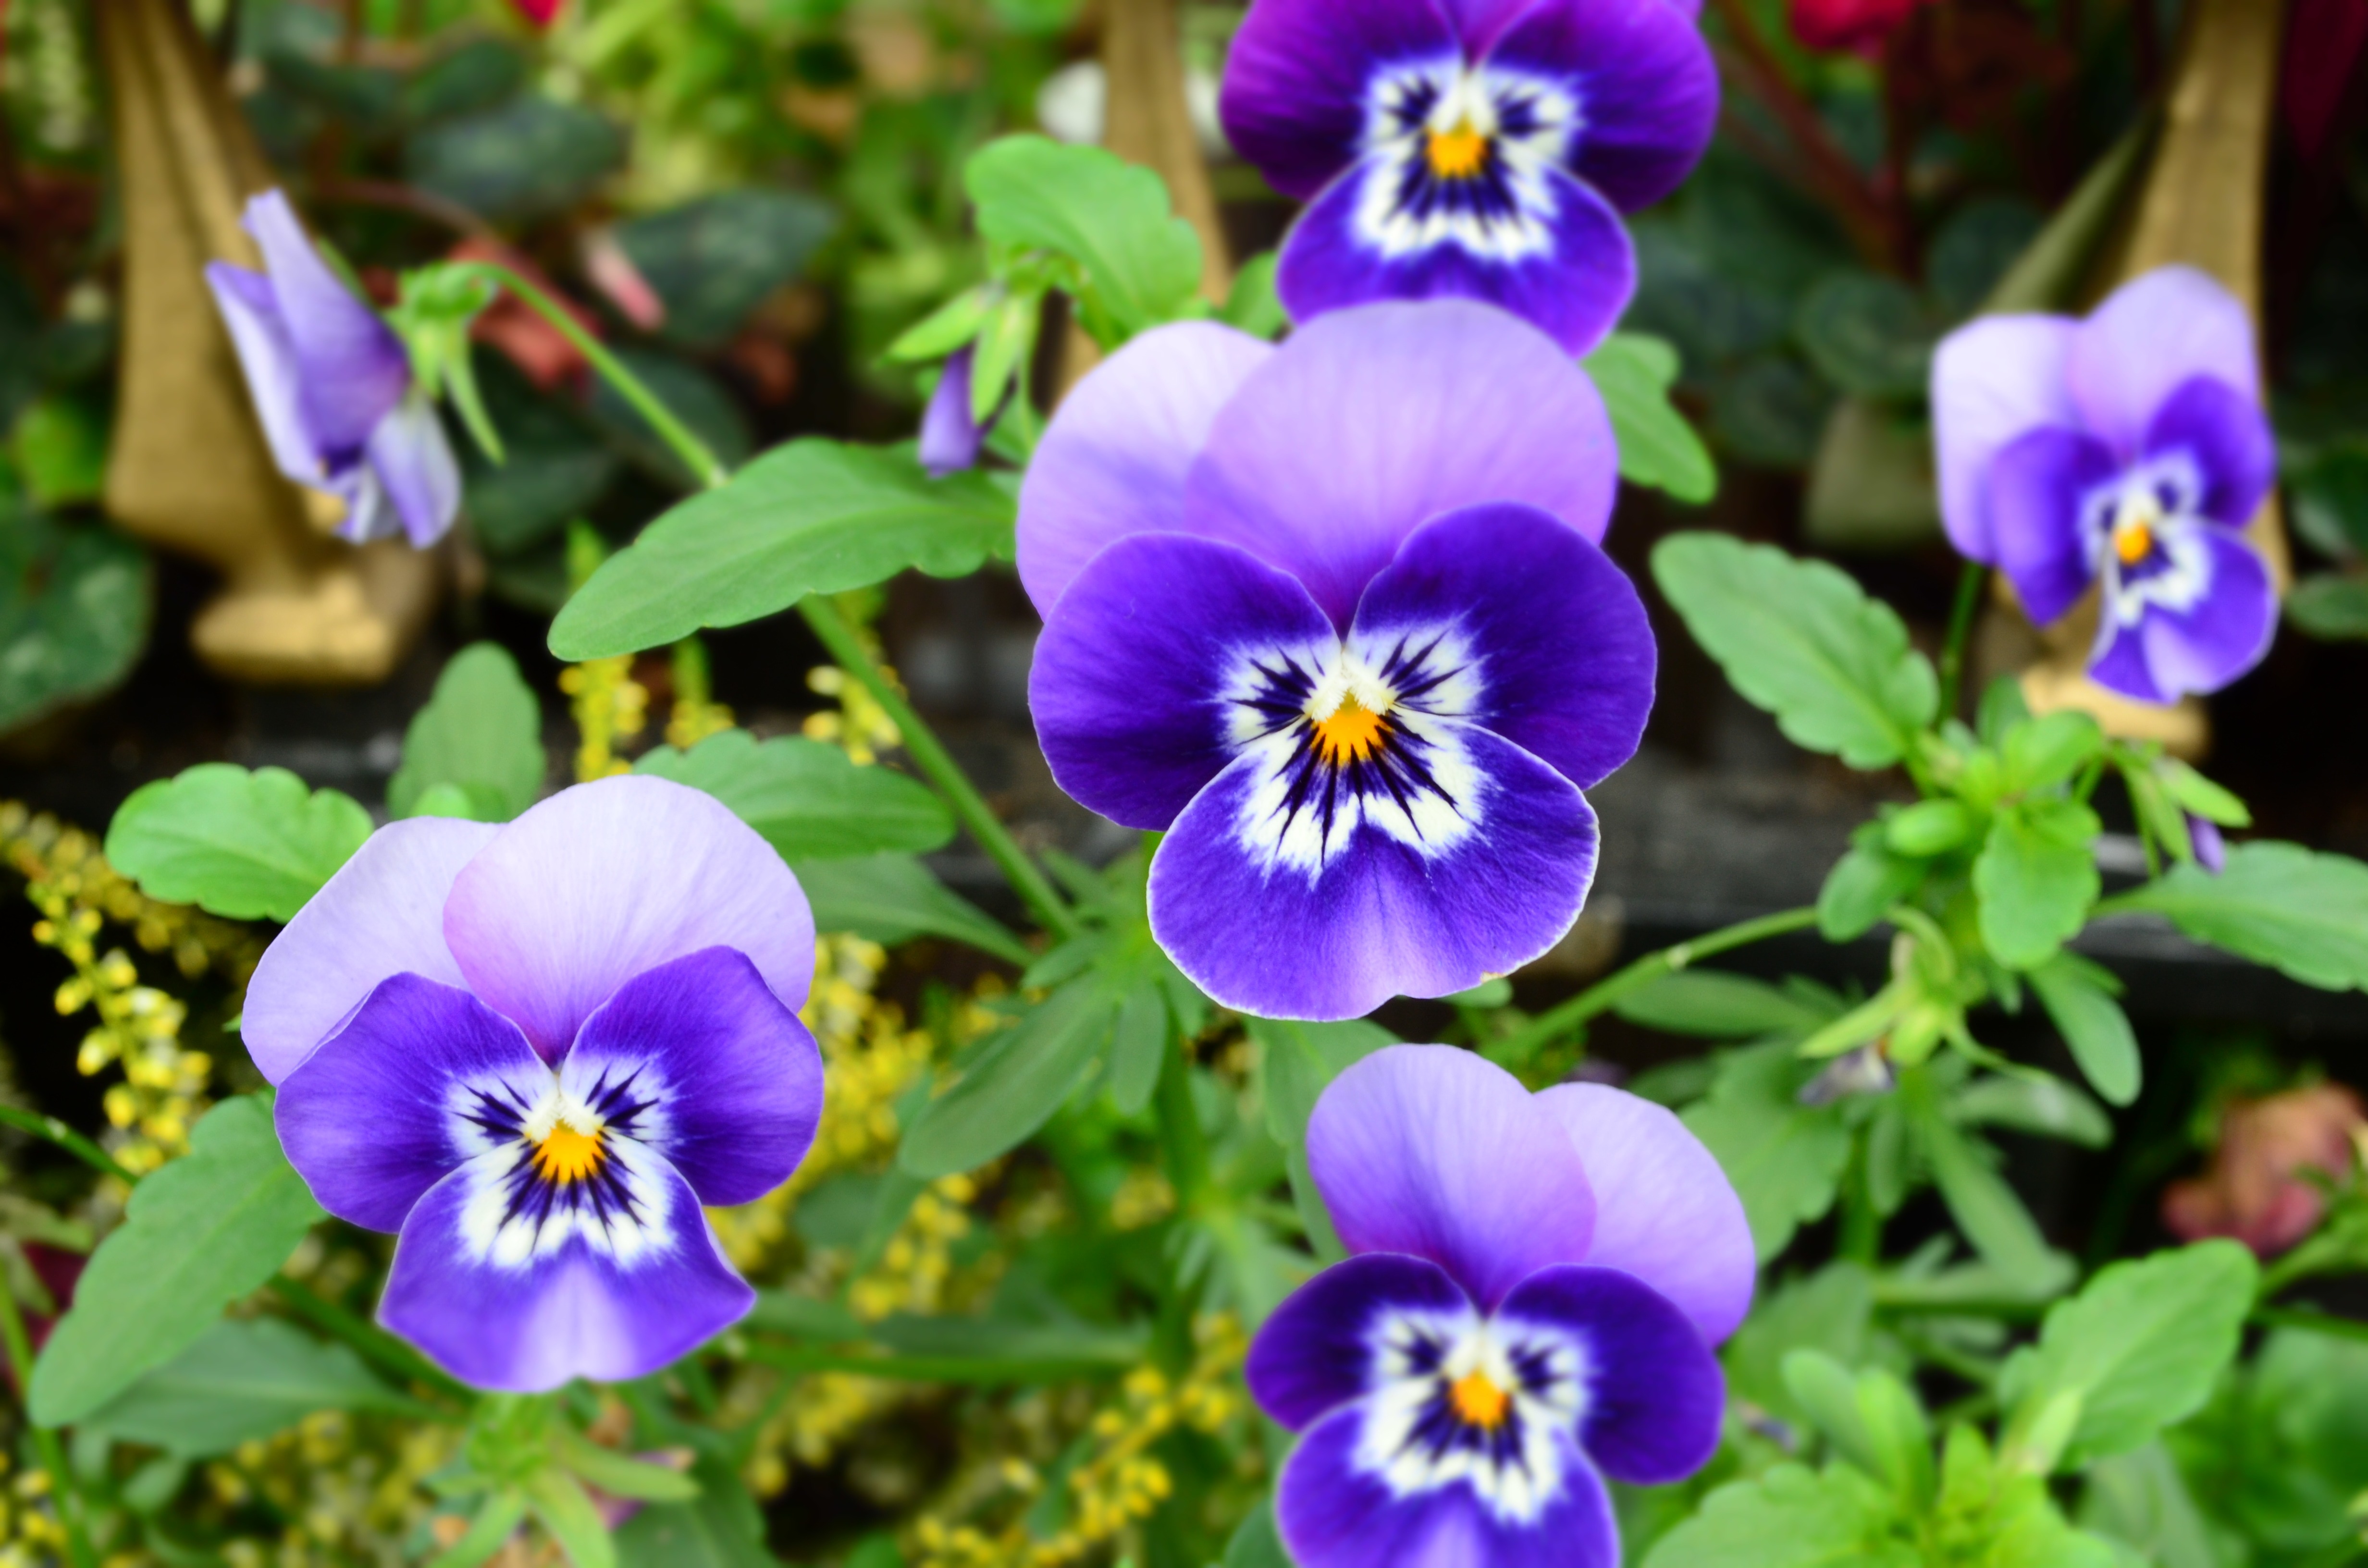
blossom, plant, stem, leaf, flower, purple, bloom, floral, environment, herb, natural, botany, agriculture, flora, botanical, plants, wildflower, flowers, flower bed, outdoors, vegetation, petals, eye, wildflowers, horticulture, viola, organic, macro photography, pansy, flowering plant, annual plant, land plant, violet family